Describe the emotion expressed in this image:  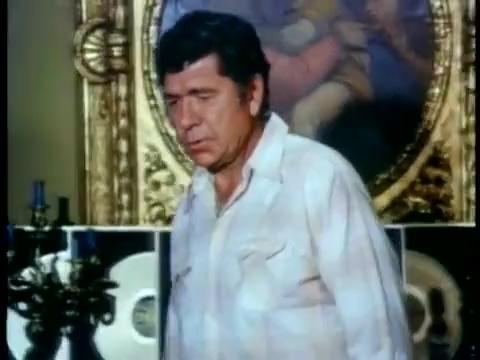
This person displays Fear, valence and arousal with low intensity.